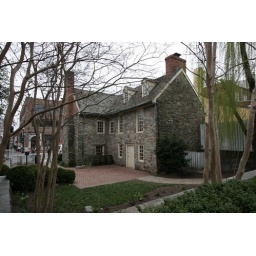
The oldest pre-revolutionary war building still standing in Washington D.C.